Queensland 6D16 class locomotive

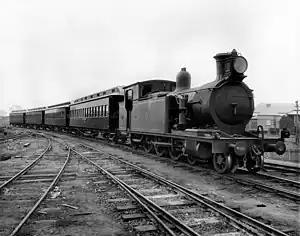
6D16 class locomotive No.367 with Passenger Carriages

The Queensland Railways 6D16 class locomotive was a class of 4-6-2T (later 4-6-4T) steam locomotives operated by the Queensland Railways.